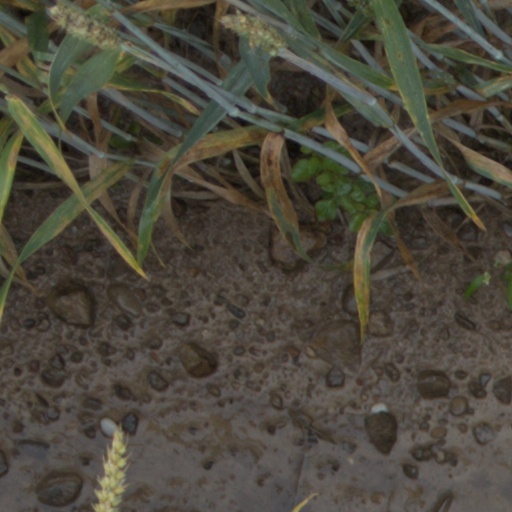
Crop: wheat